Alex Solis

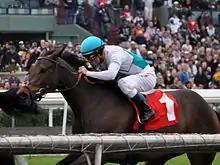
Solis on Leandros, Santa Anita Park, 2009

Solis' first rode in the Kentucky Derby in 1983 on a longshot named Current Hope, and did not place in the money. He rode the Derby again in 1986 on Snow Chief, who had won the Santa Anita Derby and was the morning line favorite, but again finished well back. The horse and rider went on to with the Preakness Stakes that year, marking Solis' only win to date in an American Triple Crown race. He was third in the 1991 Derby on Mane Minister, and also third in the Belmont Stakes on the same horse. Solis finished second in the Kentucky Derby and third in the Preakness with Captain Bodgit in 1997, second in the Derby with Victory Gallop in 1998 and second in both the Derby and the Belmont with Aptitude in 2000. His first Breeders' Cup win was the 2000 Breeders' Cup Sprint on Kona Gold. He won two Breeders' Cup races in 2003 with Johar (who finished in a dead heat) in the Breeders' Cup Turf, and the Breeders' Cup Classic on Pleasantly Perfect, both trained by Richard Mandella. He ended 2003 ranked fourth nationally in purse earnings with a career-best $16,304,252.